Applause (musical)

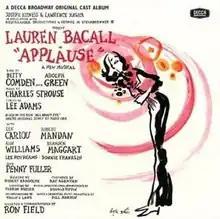
Original Cast Recording

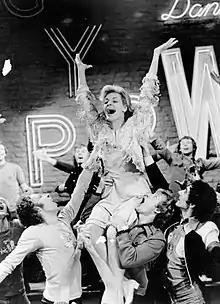
Lauren Bacall in the TV production of "Applause" (1973)

Applause is a musical with a book by Betty Comden and Adolph Green, lyrics by Lee Adams, and music by Charles Strouse. The musical is based on the 1950 film "All About Eve" and the short story on which the movie is based, Mary Orr's "The Wisdom of Eve". The story centers on aging star Margo Channing, who innocently takes a fledgling actress under her wing, unaware that the ruthless Eve is plotting to steal her career and her man.